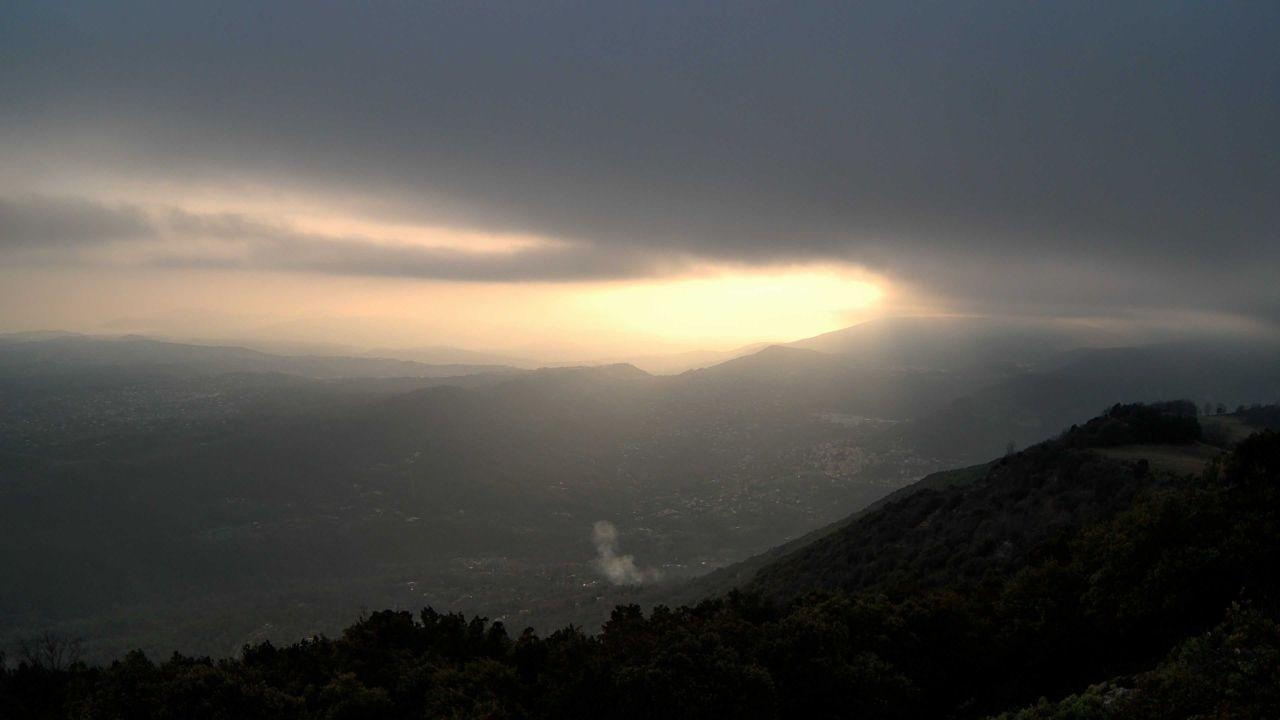
Fire: no
Smoke: yes